Eduard Buchner

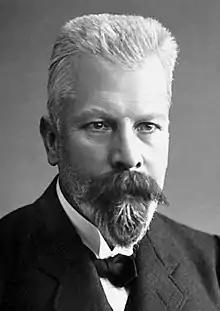
Buchner in 1907

Eduard Buchner (20 May 1860 – 13 August 1917) was a German chemist and zymologist, awarded the 1907 Nobel Prize in Chemistry for his work on fermentation.